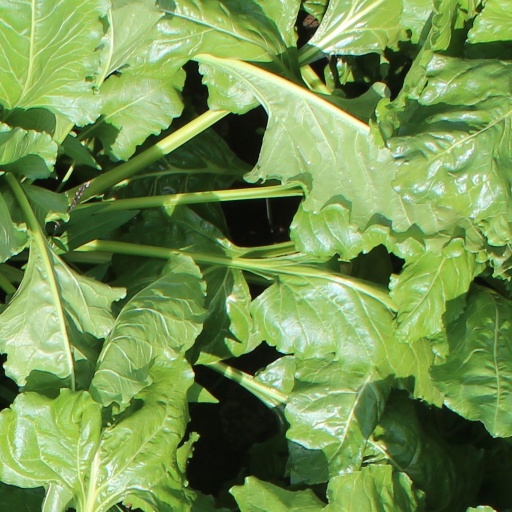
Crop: sugar beet